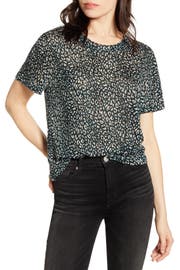
a boxy linen tee in a layered leopard print will take you deep into the trend right jungle where you can prowl among your own fashion minded kind